2004 Chūetsu earthquake

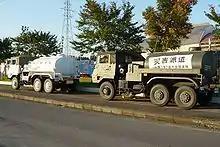
Disaster relief convoy of the Japan Self-Defense Forces

For the first time in its 40-year history, a Shinkansen train derailed while in service, the train being too close to the epicentre to be halted by the automatic UrEDAS earthquake detection system. Eight out of ten cars of the "Toki" 325 service (a 200 Series Shinkansen train) derailed on the Joetsu Shinkansen line between Nagaoka Station in Nagaoka and Urasa Station in Yamato; no injuries were reported among the 155 passengers. The railbed, bridges and tunnels were all affected. East Japan Railway Company (JR East) stopped all trains in Niigata Prefecture, including the extensively damaged Joetsu Line, Shinetsu Main Line, Iiyama Line, Tadami Line and Echigo Line. Part of Nagaoka Station appeared ready to collapse as a result of an aftershock, but after a brief closure, the station reopened.